Laksa

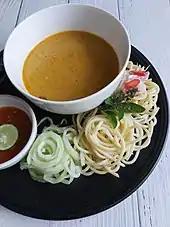
Laksa Johor is notable for its use of cooked spaghetti.

Thick rice noodles, also known as "laksa noodles" are most commonly used, although thin rice vermicelli ( "bee hoon") are also common. Some laksa variants might use fresh rice noodles handmade from scratch, other types of noodles; Johor laksa for example uses wheat-based spaghetti, while Kelantanese laksam is served with wide strips of rice noodle rolls similar in texture to "shahe fen".